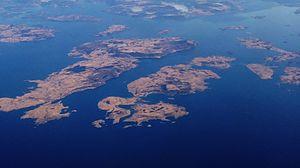
Åmøy est une île appartenant aux municipalités de Rennesøy et Stavanger. Il est composé de deux parties : Vestre Åmøy appartenant à Rennesøy, et Austre Åmøy appartenant à Stavanger. Elle couvre une superficie de 5,3 km² et 480 habitants y vivent.